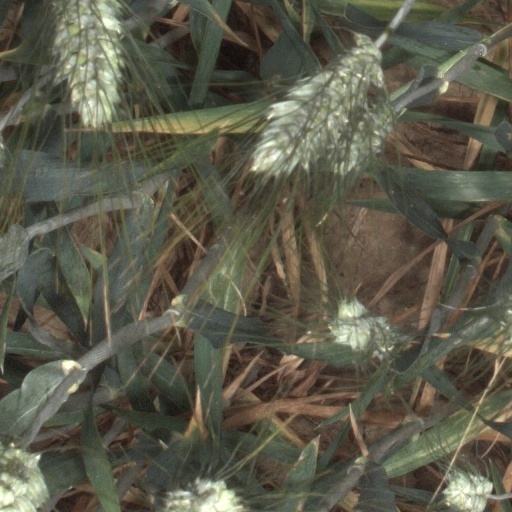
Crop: wheat